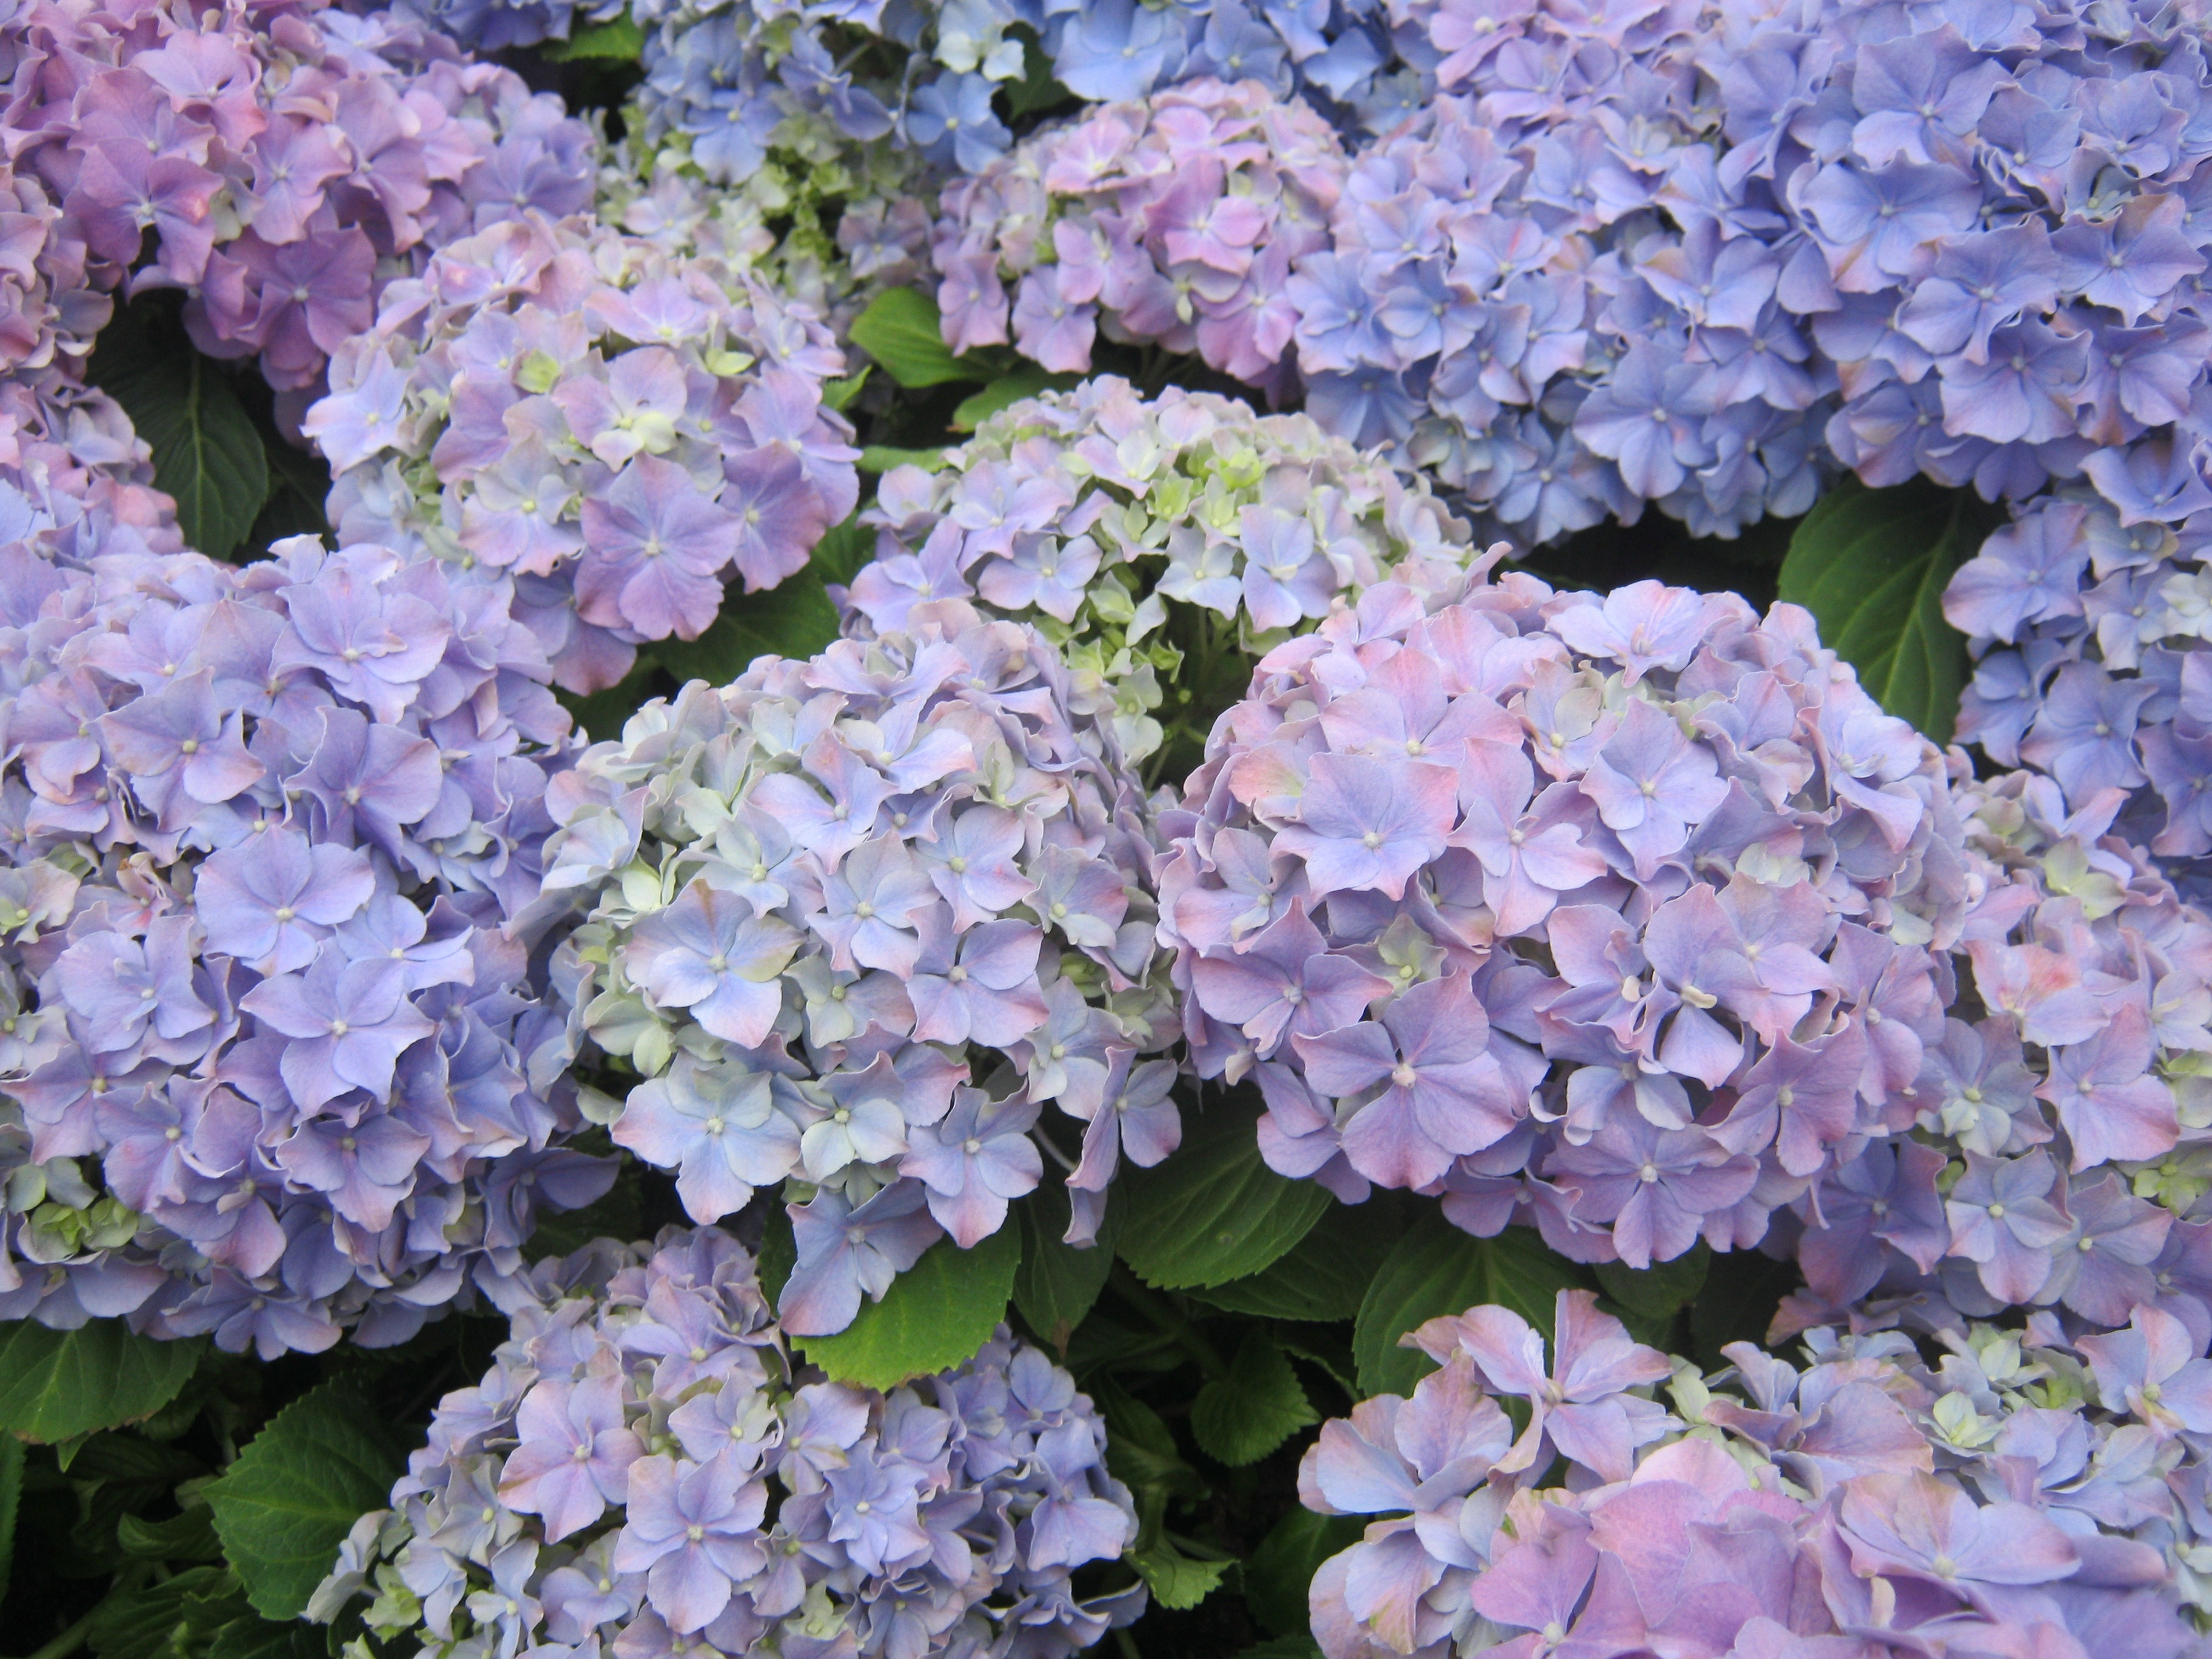
plant, flower, petal, blue, hydrangea, flowers, flowering plant, hydrangeaceae, cornales, annual plant, land plant, hydrangea serrata